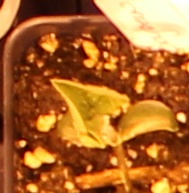
Label: Soybean